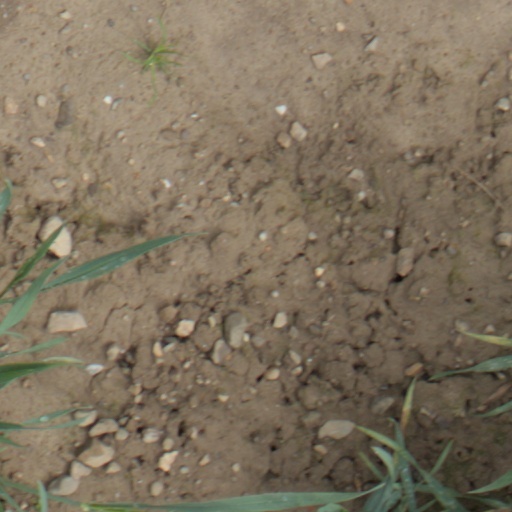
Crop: wheat